Kaku Station

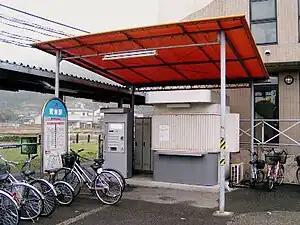
Entrance of Kaku Station in 2005. The platform is to the left.

is a passenger railway station located in Ōita City, Ōita Prefecture, Japan. It is operated by JR Kyushu.